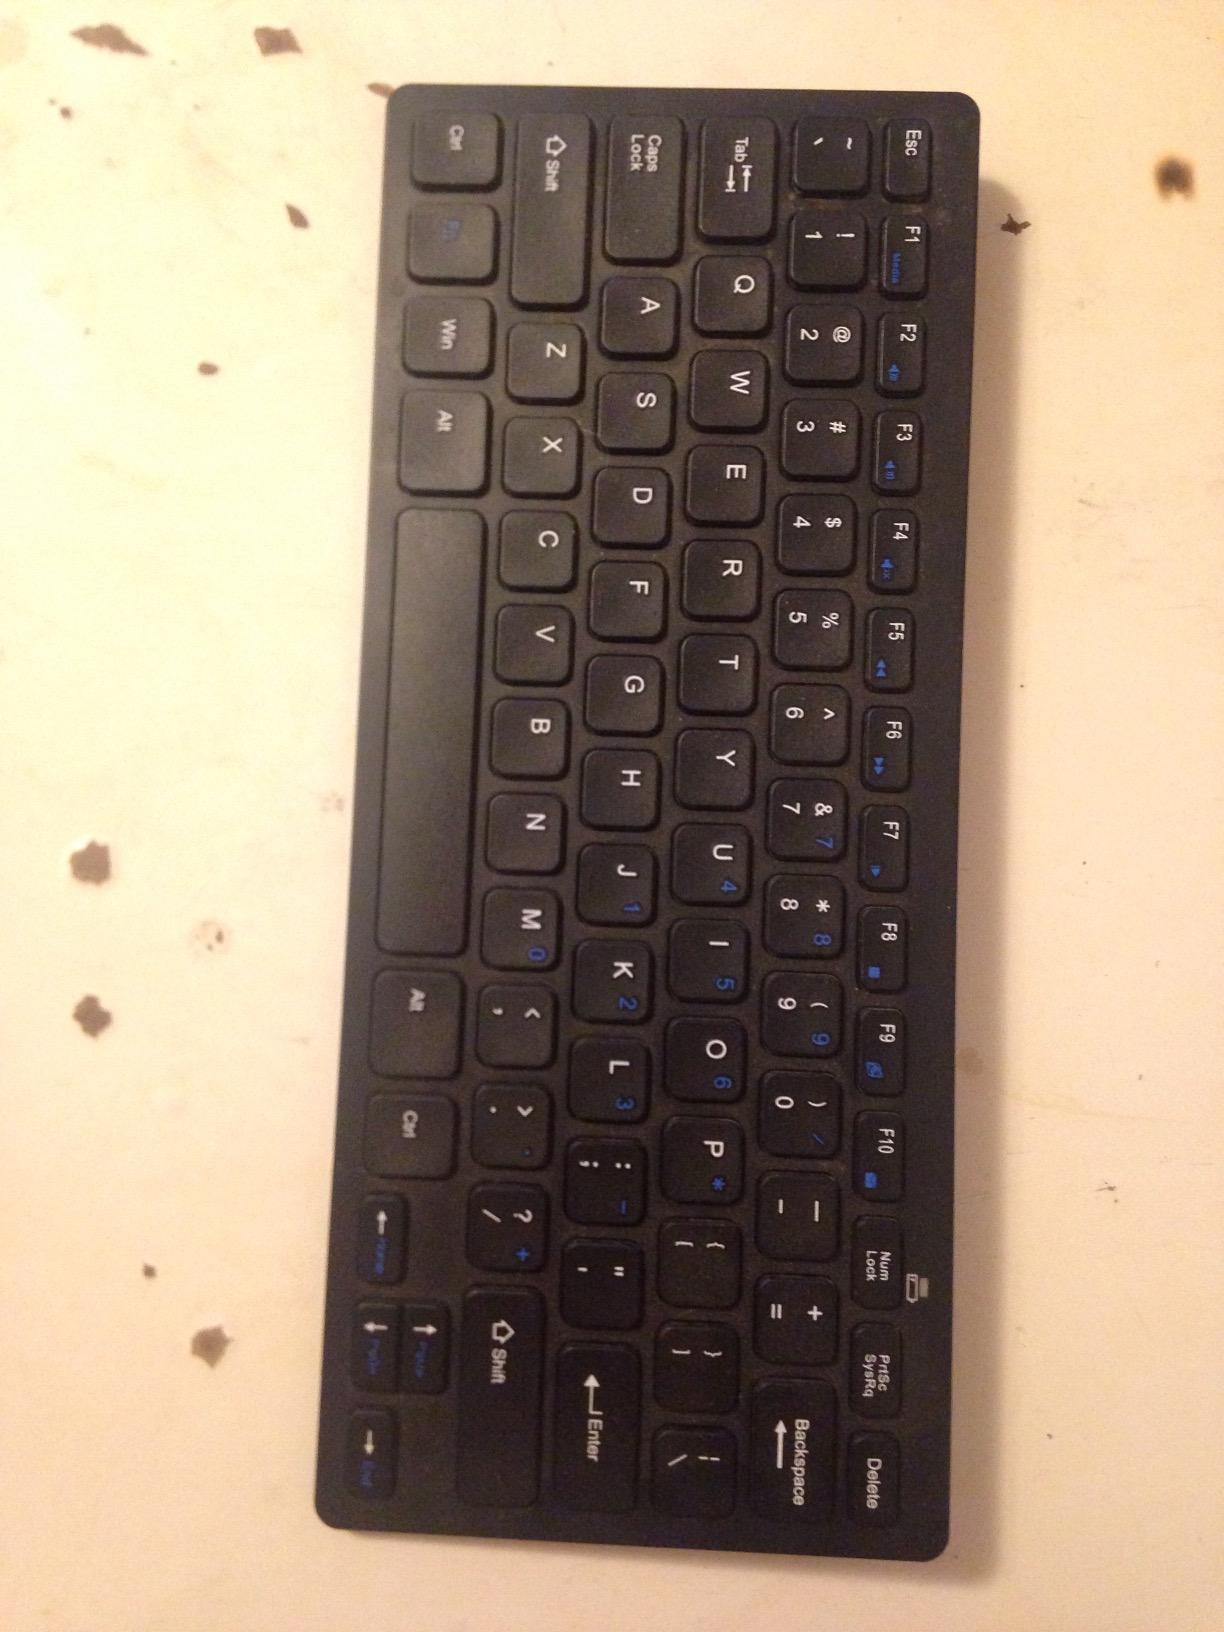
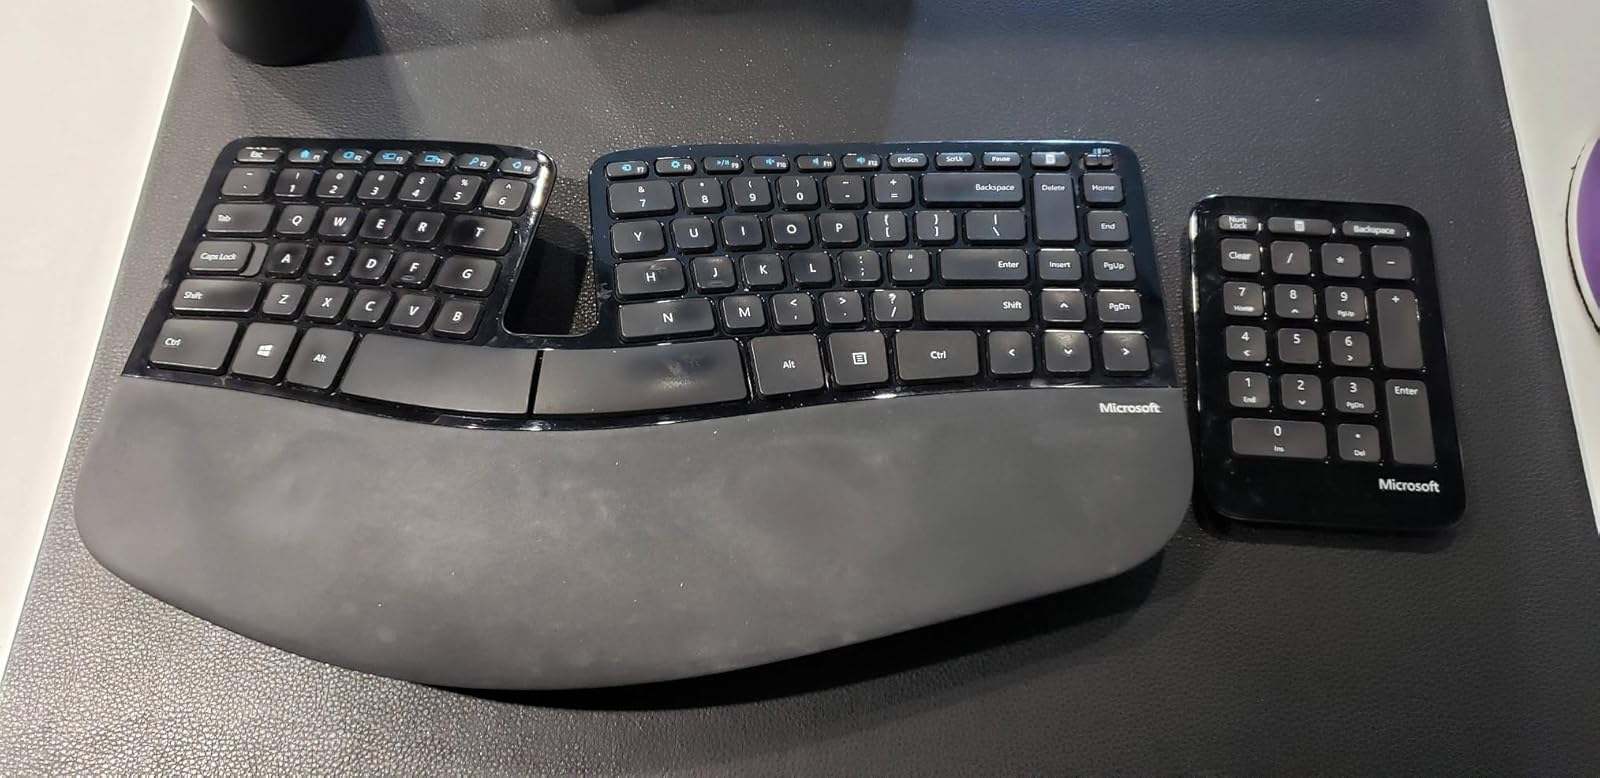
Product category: keyboard
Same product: no